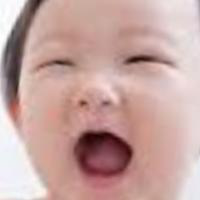
Age group: age 01-10